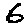
Label: 6